Question: What kind of filter is used on the photo?
Tambaya: Wani irin gyaran launi akayi amfani a kan hoton?
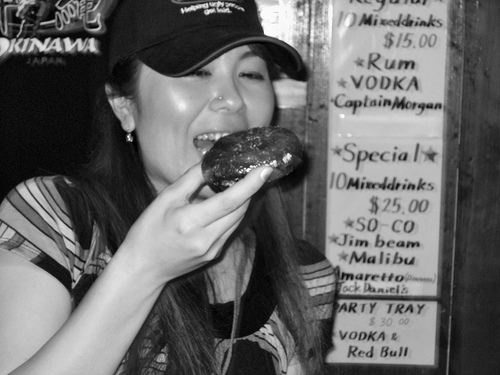
Answer: Black and white.
Amsa: Baƙi da fari.